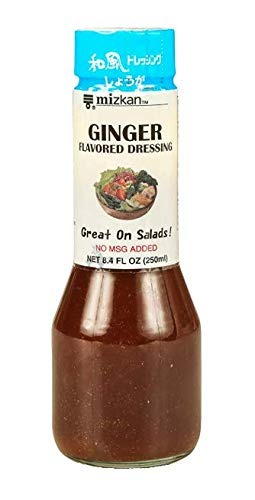
Item Name: Mitsukan Ginger Flavored Dressing, 8.4-Ounce Bottle (Pack of 3)
Bullet Point: Product of U.S.A.
Value: 25.2
Unit: Ounce

Price: 14.49